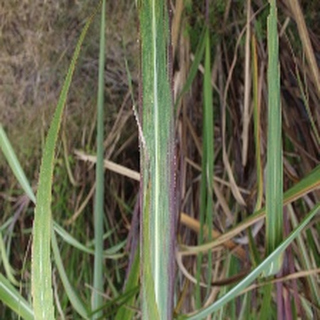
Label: sugarcane_bacterial_blight